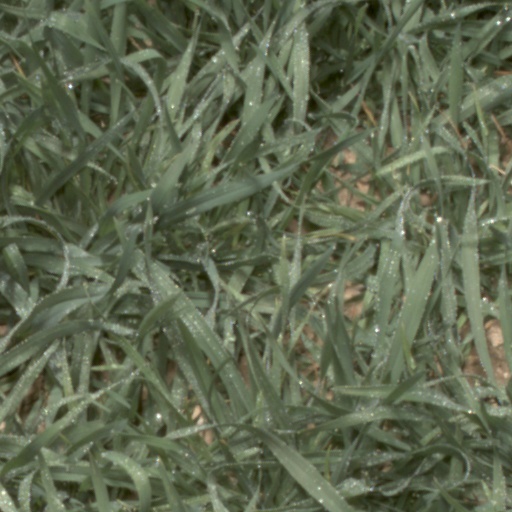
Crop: wheat